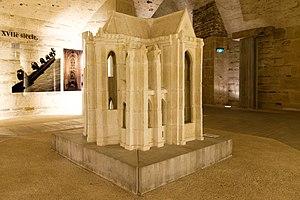
Maquette en tuffeau du XVIIe siècle. Projet d'achèvement du chœur gothique de la cathédrale exposée dans la crypte. Cathédrale Saint-Pierre-et-Saint-Paul de Nantes.(Loire-Atlantique, Pays de la Loire, France) This building is indexed in the Base Mérimée, a database of architectural heritage maintained by the French Ministry of Culture,